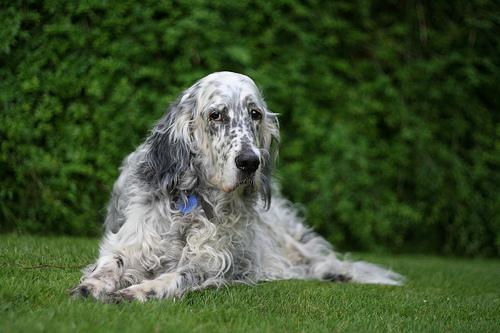
Breed: english setter